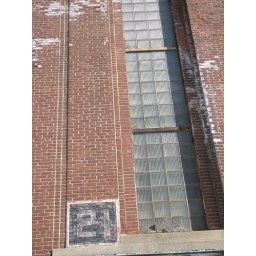
Faded sign and damaged glass block windows on a building slated for demolition in the Boston seaport district